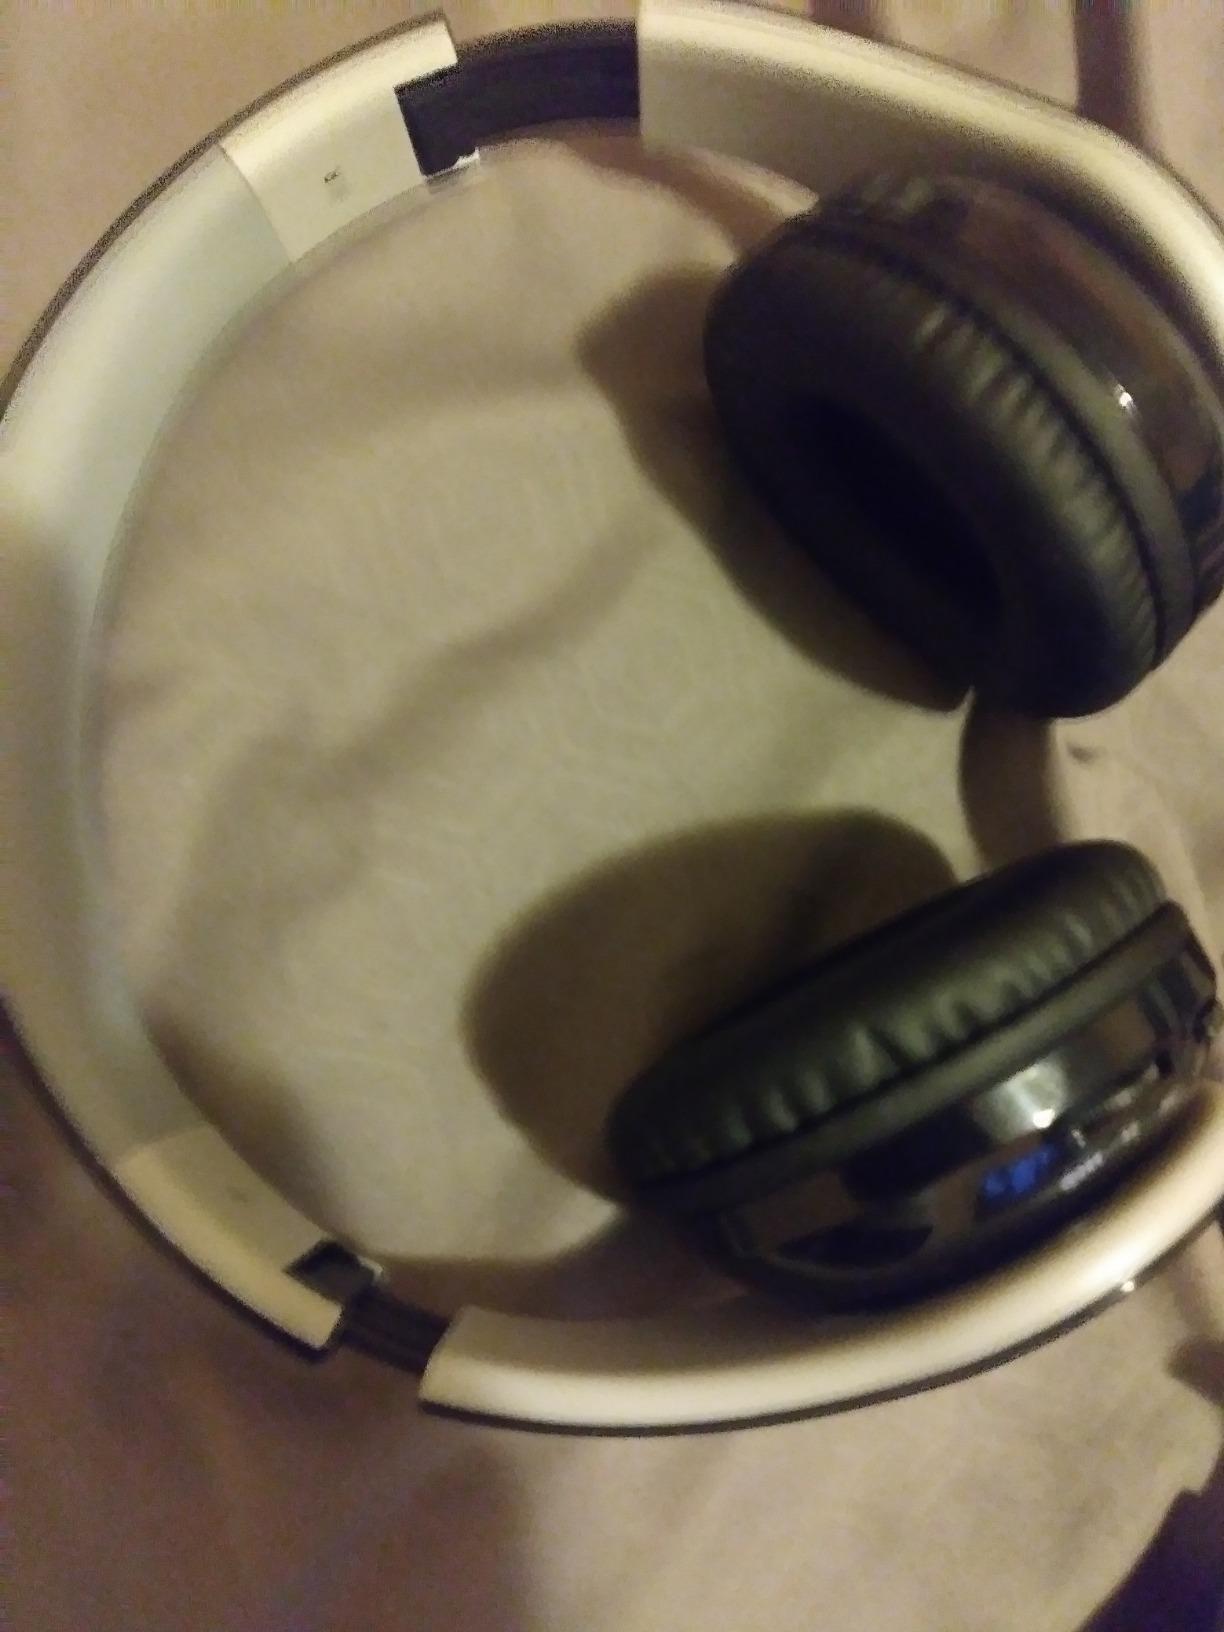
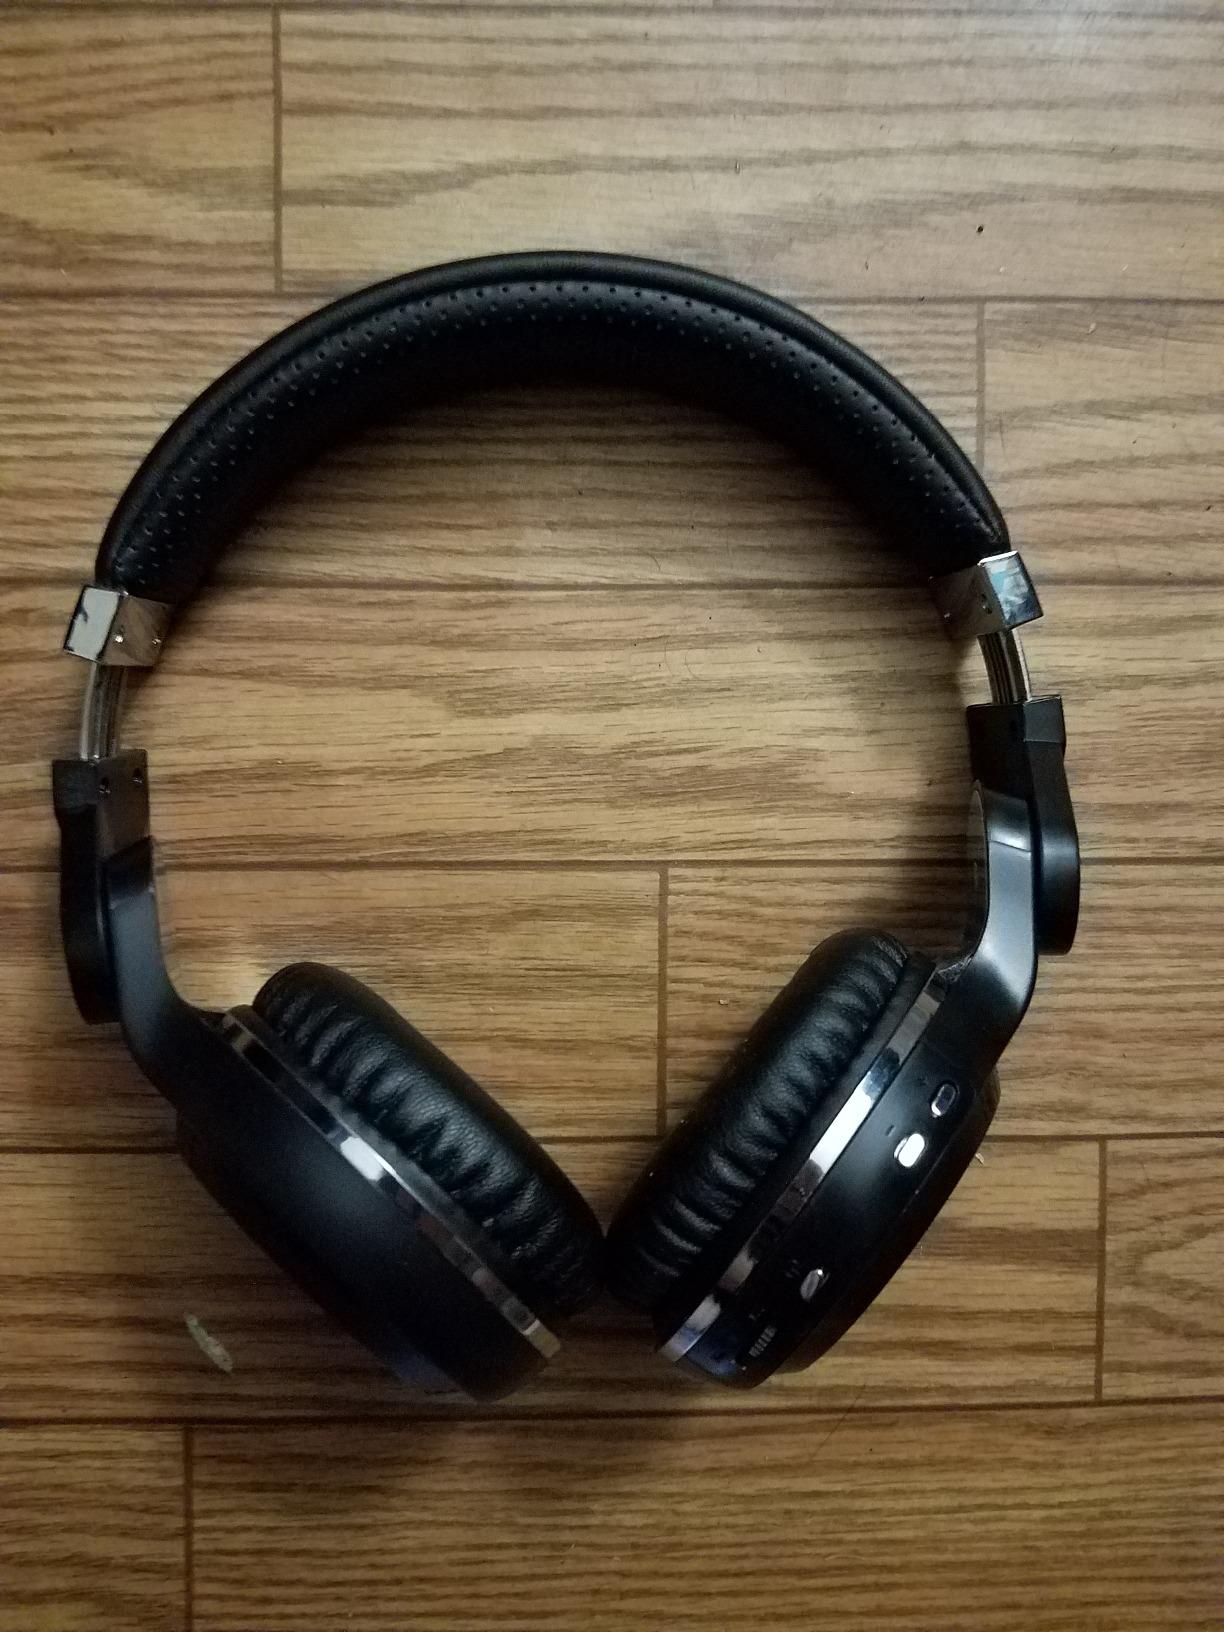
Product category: headphones
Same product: no